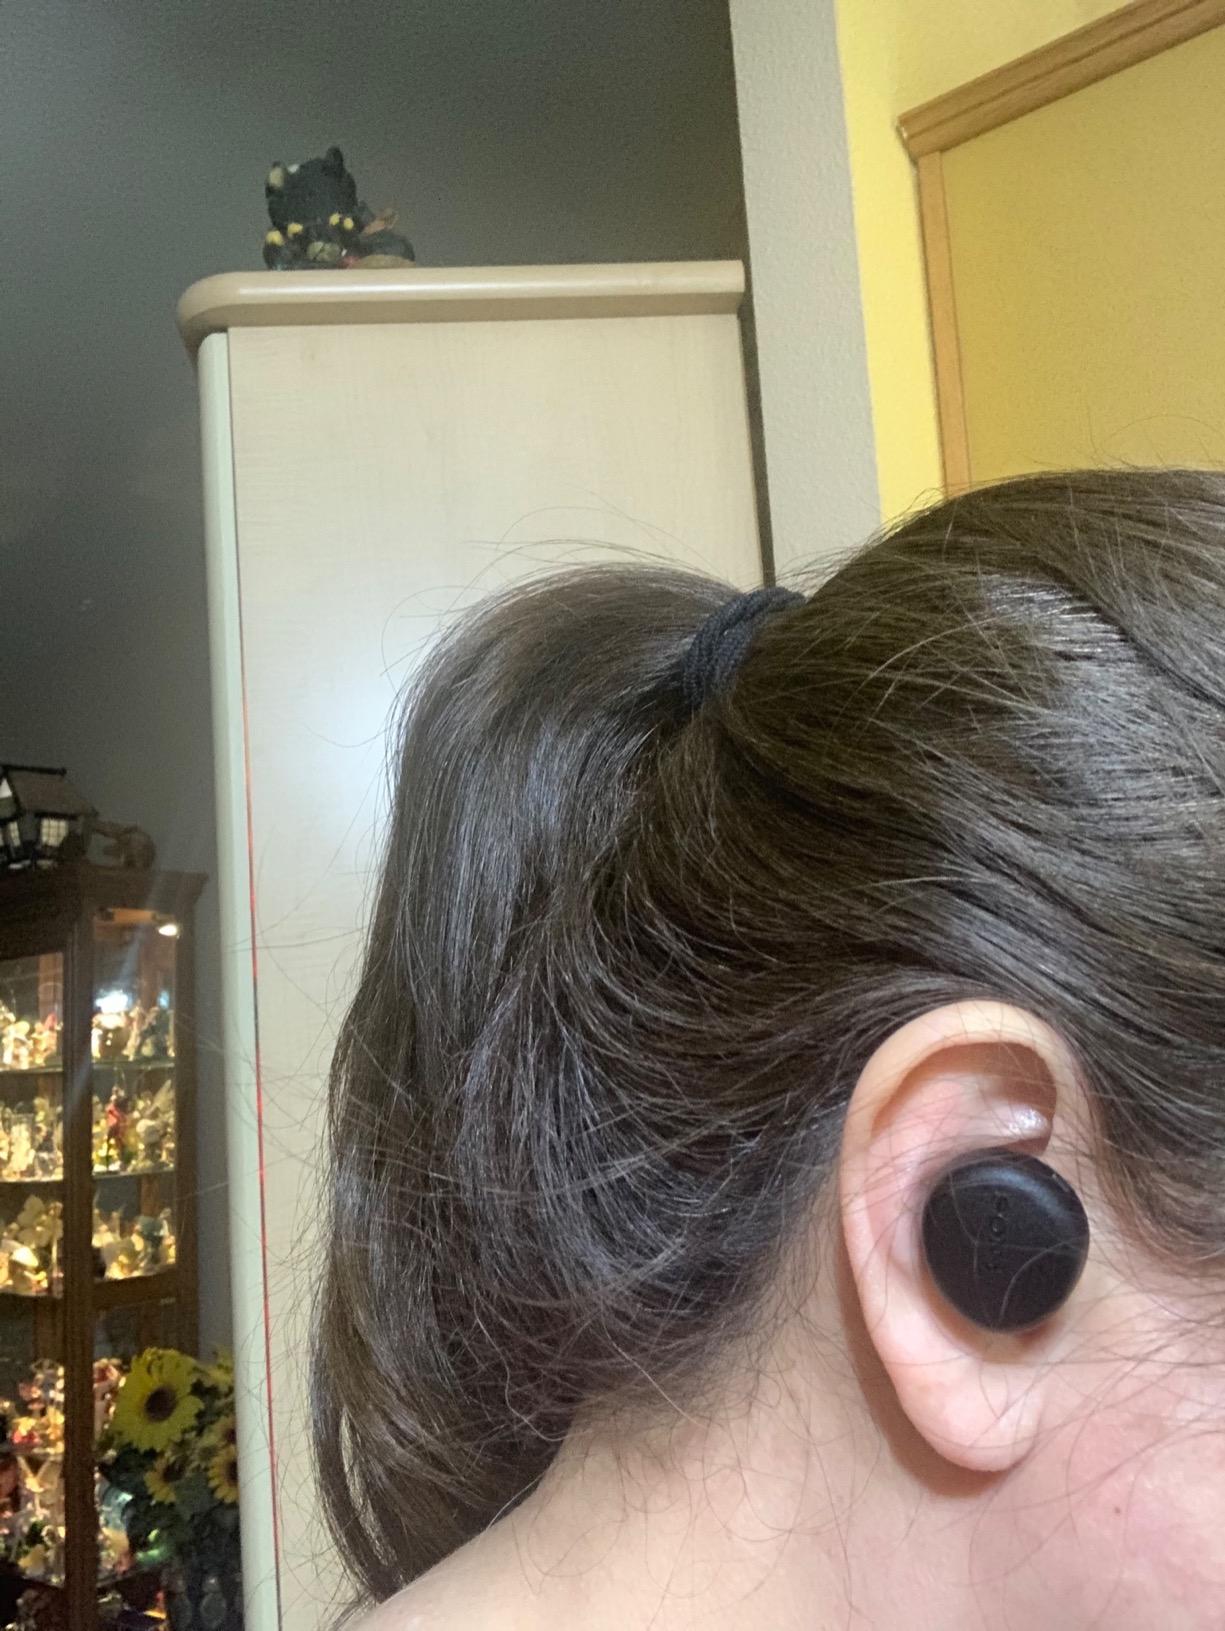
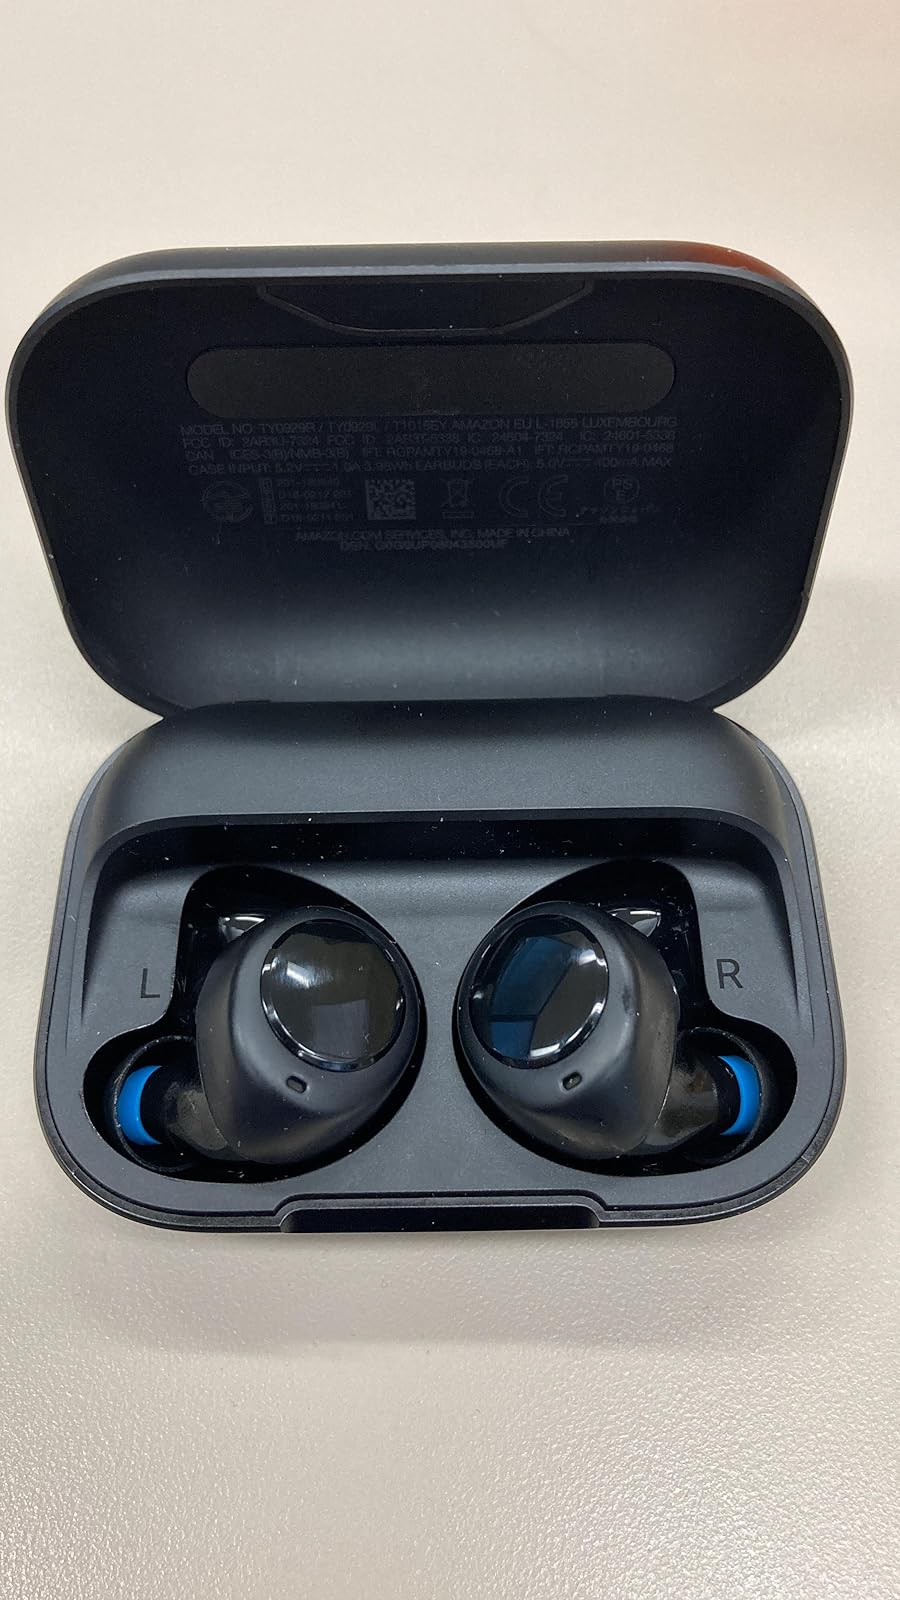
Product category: earbuds
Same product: no